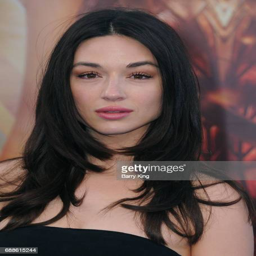
actor attends the world premiere